4-6-2

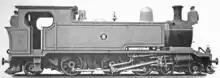
Manila Railway 121 in 1906.

The most notable class in New Zealand was the A class, built between 1915 and 1927 by Addington, Price and the North British Locomotive Company in Scotland. These were reputed to be the first locomotives to generate one horsepower for every of weight and eventually became the most numerous class of steam locomotives in New Zealand, with a total of 143 built, and a further 12 rebuilt from WAB class Hudson tank engines. When they were superseded by new locomotives on the principal express and heaviest freight trains during the 1930s, they were used on secondary duties. The A class locomotives remained in service until 1969, two years before the end of steam locomotive operations in New Zealand. As a result, seven of them have been preserved.